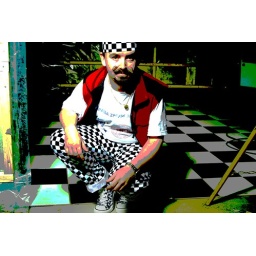
The kitchen floor in my new apartment was laid today.